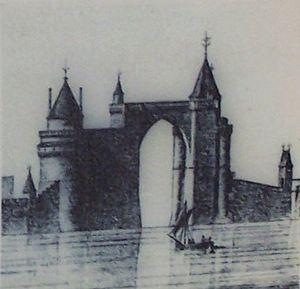
Photographie d'une illustration réalisée par Juste Lisch en 1864 et qui représente, selon lui, ce qu'était l'arche reliant les deux tours du Vieux-Port de La Rochelle.
La tour de la Chaîne est, avec la tour Saint-Nicolas et la tour de la Lanterne, l'une des trois tours du front de mer de La Rochelle, et l'une des deux tours emblématiques du Vieux-Port, dont elle constitue la majestueuse porte d'entrée.